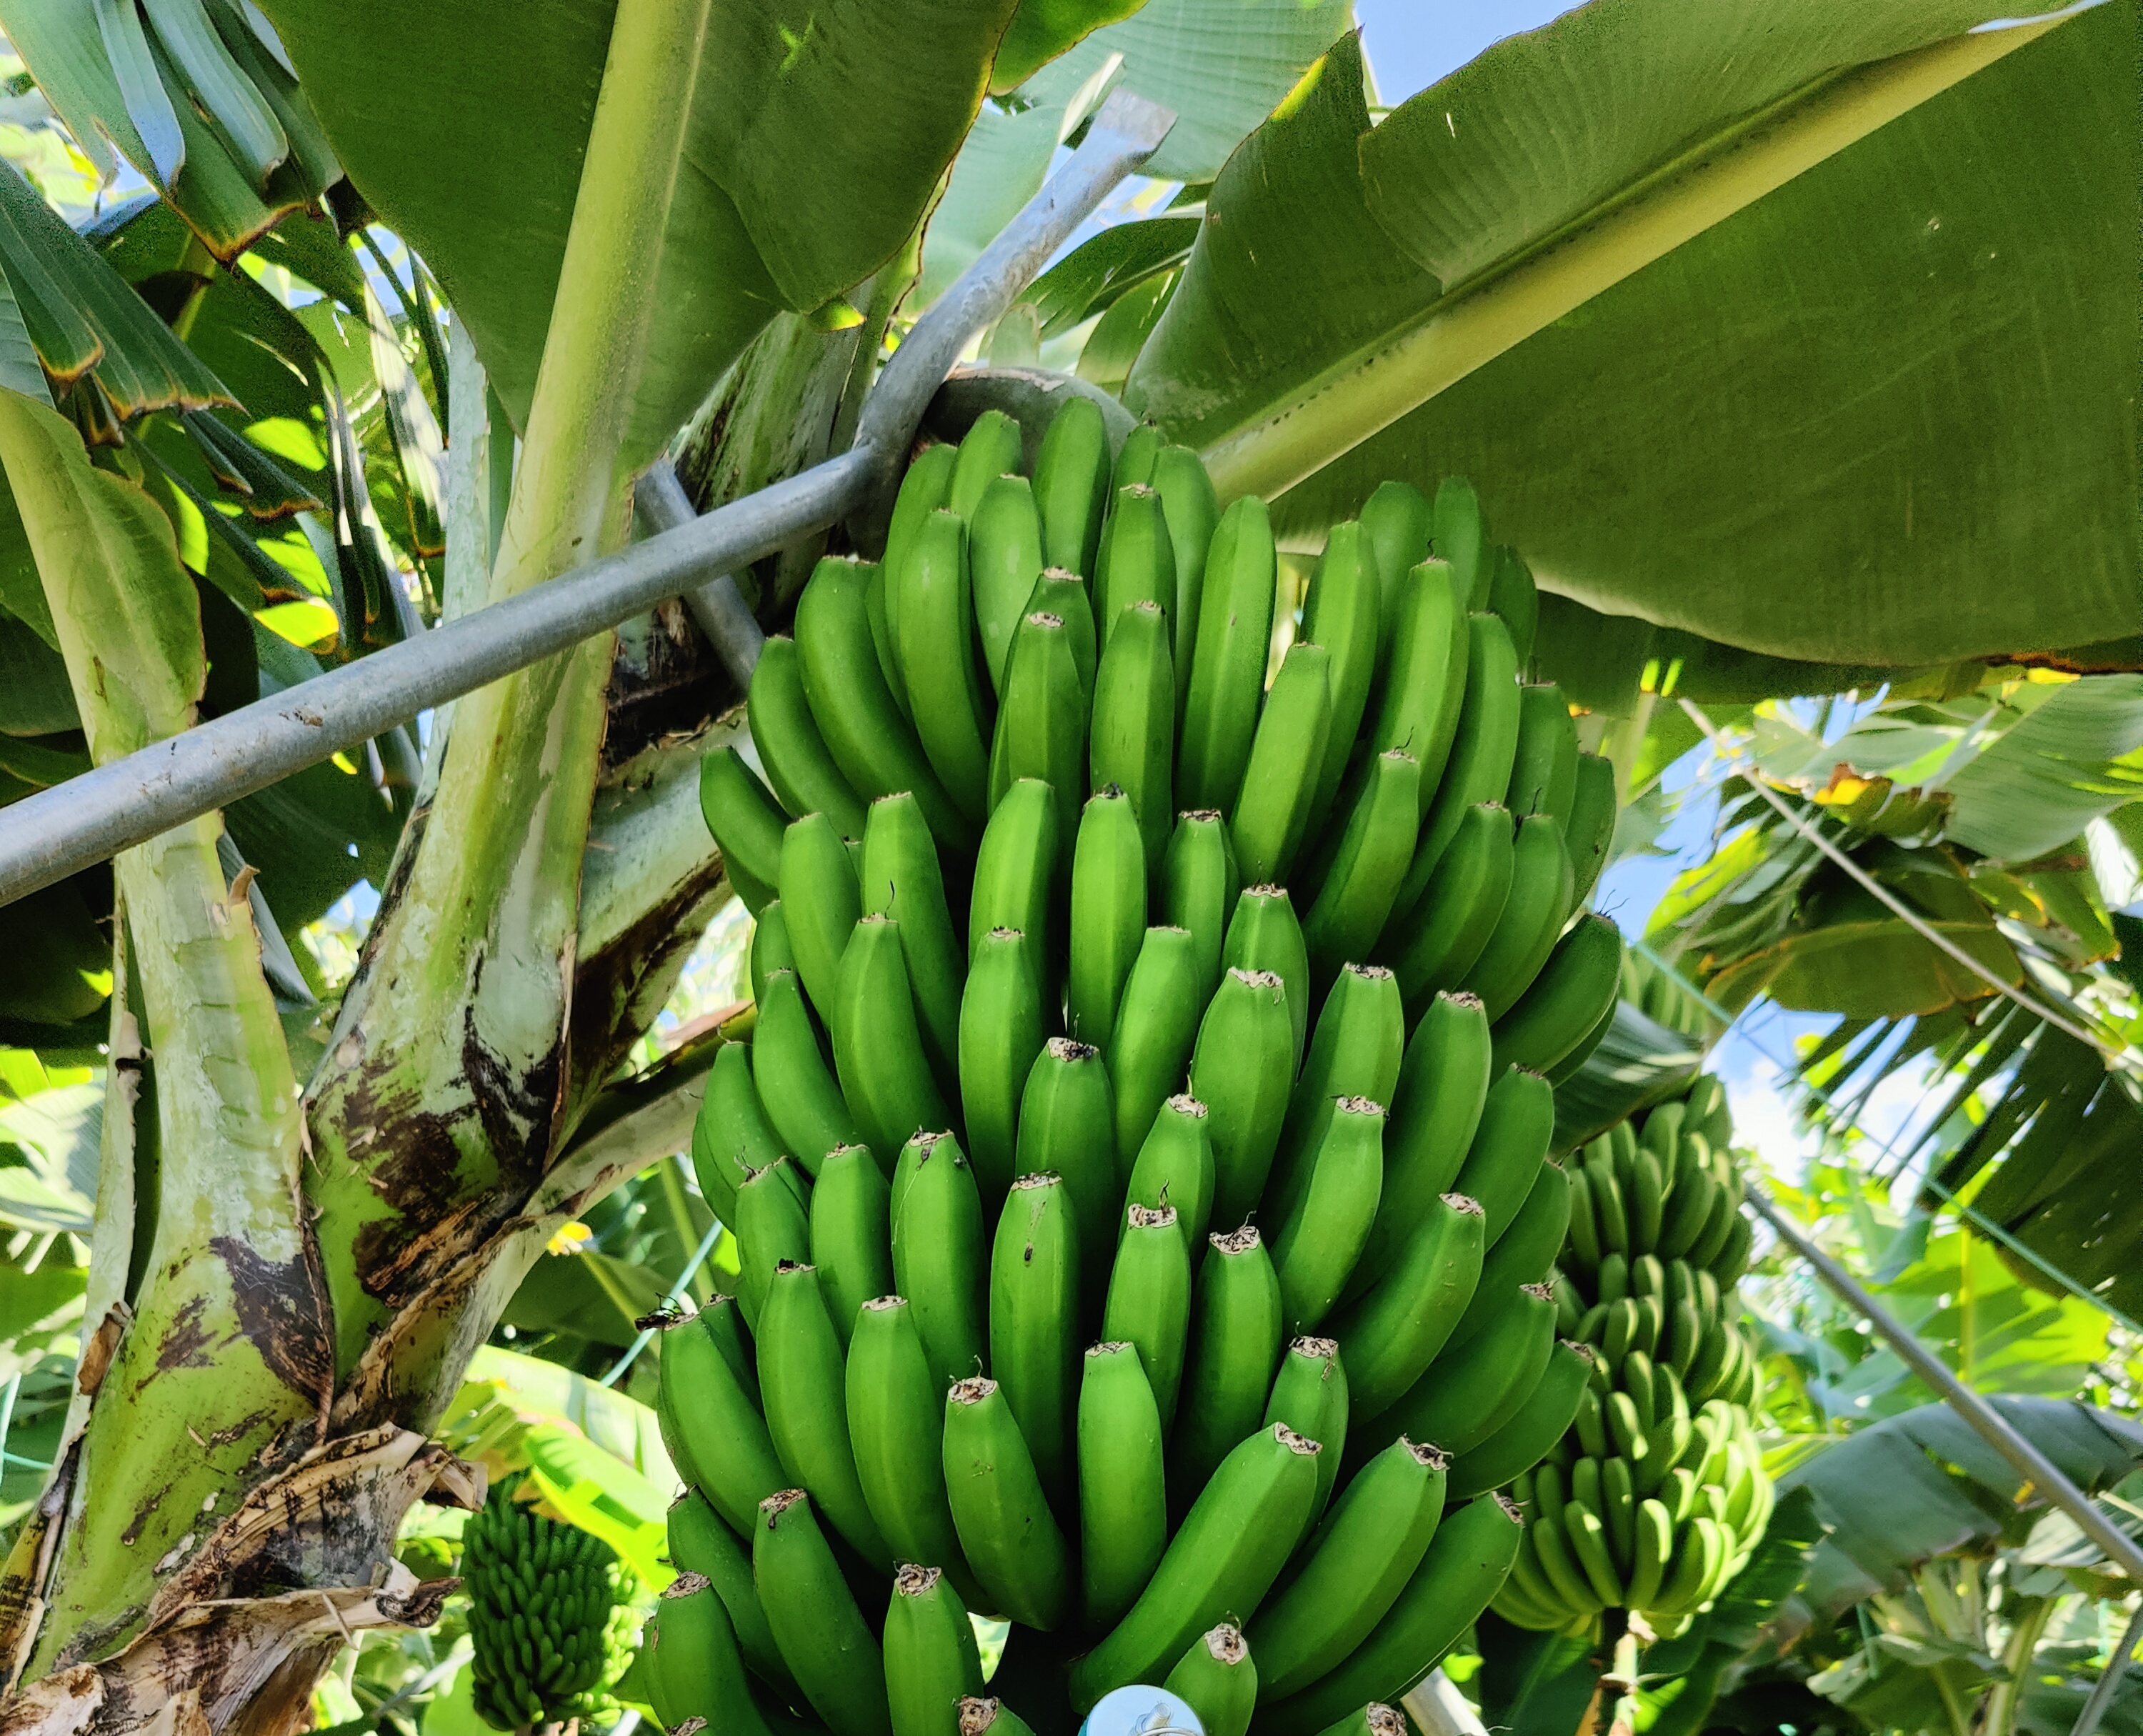
Label: Keep